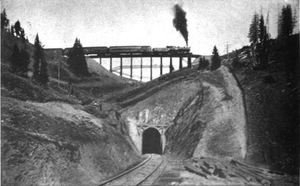
David Halliday Moffat est un financier et un industriel américain.
L'Homme au poing d'acier est le huitième album de la série de bande dessinée Blueberry de Jean-Michel Charlier et Jean Giraud. Il a d'abord été prépublié dans Pilote avant d’être publié en album en 1970. C'est le deuxième du cycle du cheval de fer.